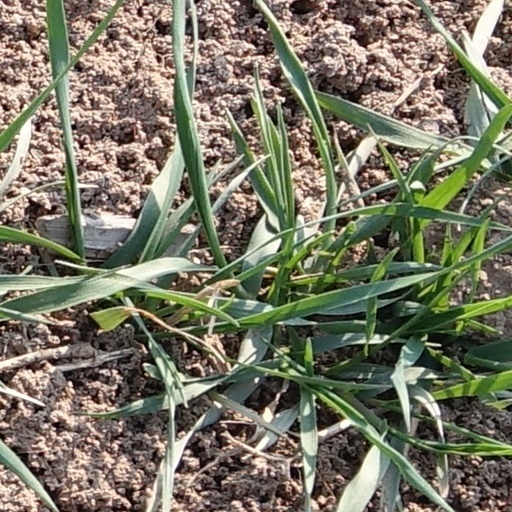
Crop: wheat